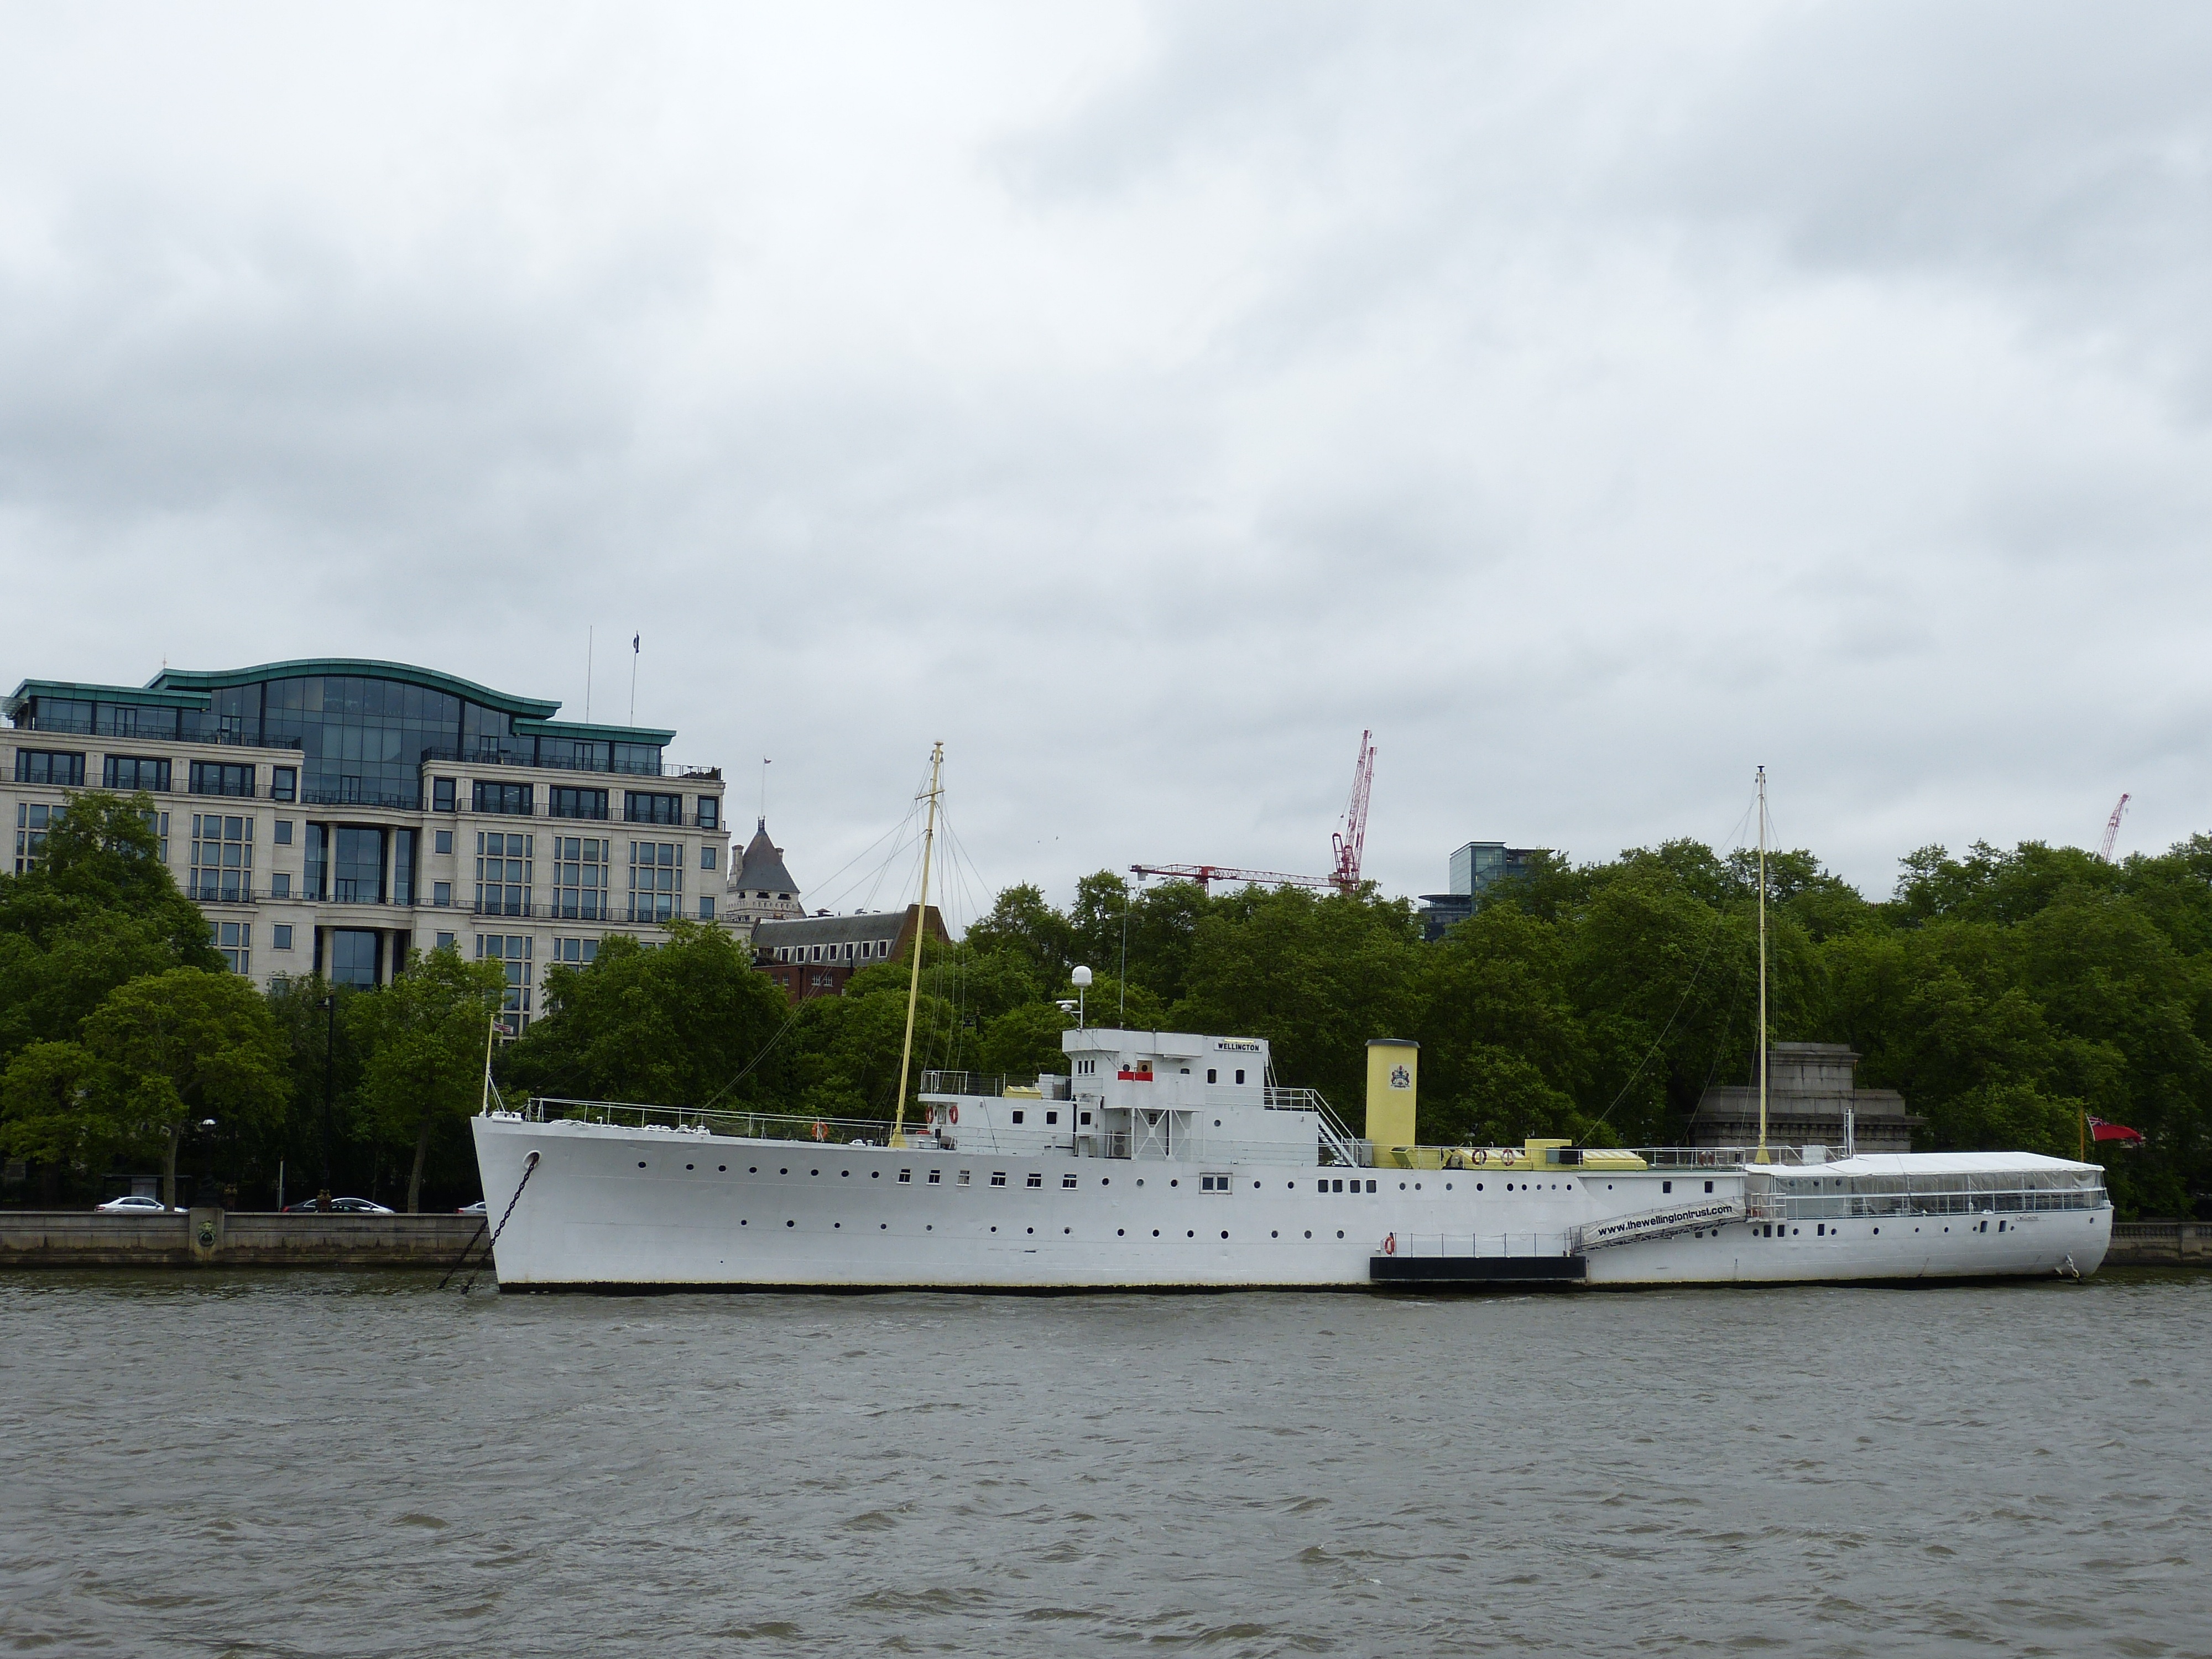
sea, coast, dock, architecture, boat, building, river, ship, boot, vehicle, bay, harbor, tourism, cargo ship, waterway, england, ferry, capital, london, boating, channel, watercraft, historically, united kingdom, river thames, passenger ship